Peter Meutas

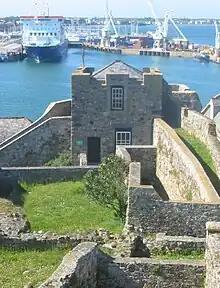
Peter Meutas was governor of Castle Cornet in Guernsey during refortification for artillery

At the court of Henry VIII, he was a gentleman of the Privy Chamber and became an expert in handguns. He was said to be tall and strongly built, with a long well-trimmed beard. Meutas received a salary as a "Gentleman Usher", and was given a pay rise at Christmas 1538. Meutas and other courtiers formed the Fraternity of Saint George, a group dedicated to archery and hand guns said to be a forerunner of the Honourable Artillery Company.